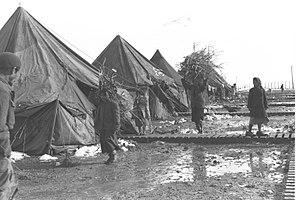
Les juifs arabes sont des juifs qui s'inscrivent dans l'espace linguistique et culturel arabe. Ils sont dans certains cas issus de populations autochtones établies avant la conquête arabo-musulmane dans les régions qui deviendront arabes par la suite, et leur présence y est alors bimillénaire, comme au Yémen, en Irak et en Égypte. Dans d'autres cas, ils descendent des juifs séfarades expulsés d'Espagne en 1492, qui se sont exilés en Afrique du Nord et dans d'autres parties de l'Empire ottoman. Ils ont coexisté et coexistent encore pour certains d'entre eux, avec des musulmans et des chrétiens arabes. Cependant la création de l'État d'Israël en 1948 et les différents conflits israélo-arabes conduisent à un exode massif des juifs des pays arabes et musulmans.
Les ma’abarot, au singulier ma’abarah étaient des camps de transit établis en Israël qui accueillirent dans les années 1950 jusqu'à 250 000 réfugiés juifs. Les conditions de vie précaires dans ces camps ont laissé une empreinte dans la mémoire collective israélienne, en particulier dans celle des juifs originaires des pays arabes et musulmans, qui y étaient les plus nombreux.
Rosh HaAyin est une ville d'Israël située dans le district centre, à 25 km à l'est de Tel-Aviv.